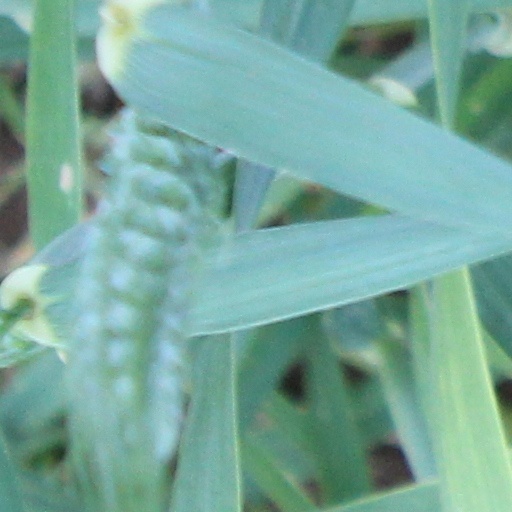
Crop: wheat